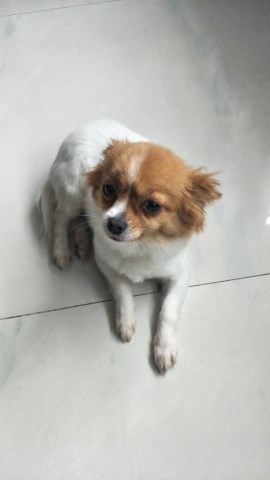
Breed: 806-n000129-papillon